List of American Association (1902–1997) champions

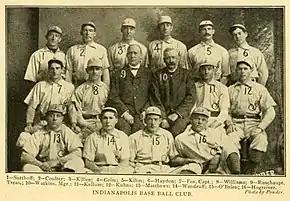
The Indianapolis Indians won the first American Association championship in 1902.

The American Association, which was founded in 1902, determined a league champion at the end of each season. Champions from 1902 to 1932 were simply the regular-season pennant winners—the team with the best win–loss record at the conclusion of the regular championship season. The first league champions were the Indianapolis Indians, who won by two games over the Louisville Colonels in 1902.